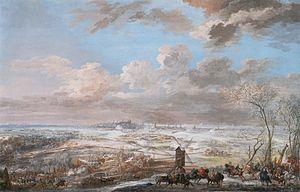
Siège de Bruxelles 1746
Le siège de Bruxelles se déroula entre janvier et février 1746 pendant la guerre de Succession d'Autriche. Une armée française sous le commandement du maréchal Maurice de Saxe assiège et prend la ville de Bruxelles, qui était alors la capitale des Pays-Bas autrichiens.